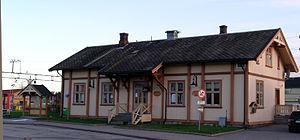
La gare de Skarnes est une gare ferroviaire norvégienne de la Kongsvingerbanen située dans la commune de Sør-Odal, c'est la première gare située dans le Comté de Hedmark.